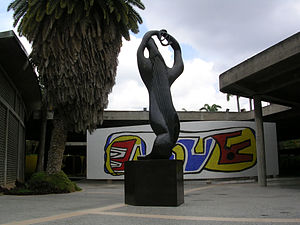
Universitetsbyen i Caracas / Kunstnere som har bidraget til projektet / Internationale
Universitetsbyen i Caracas er Venezuelas centraluniversitet's hovedcampus i Caracas. Den blev tegnet af den venezulanske arkitekt Carlos Raúl Villanueva og blev i år 2000 optaget på UNESCOs Verdensarvsliste.